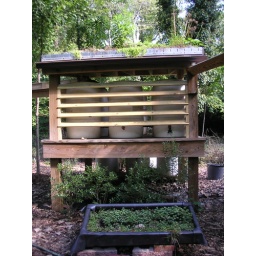
Mt. W Arboretum demonstrates a green roof system and collects rainwater in linked rain barrels